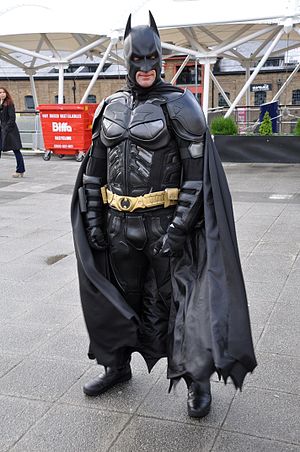
Batman
Cosplay af Batman
Batman er en amerikansk tegneserie-figur skabt af tegneren Bob Kane og forfatteren Bill Finger. Batman optrådte første gang i tegneserien Detective Comics 27 fra maj 1939.